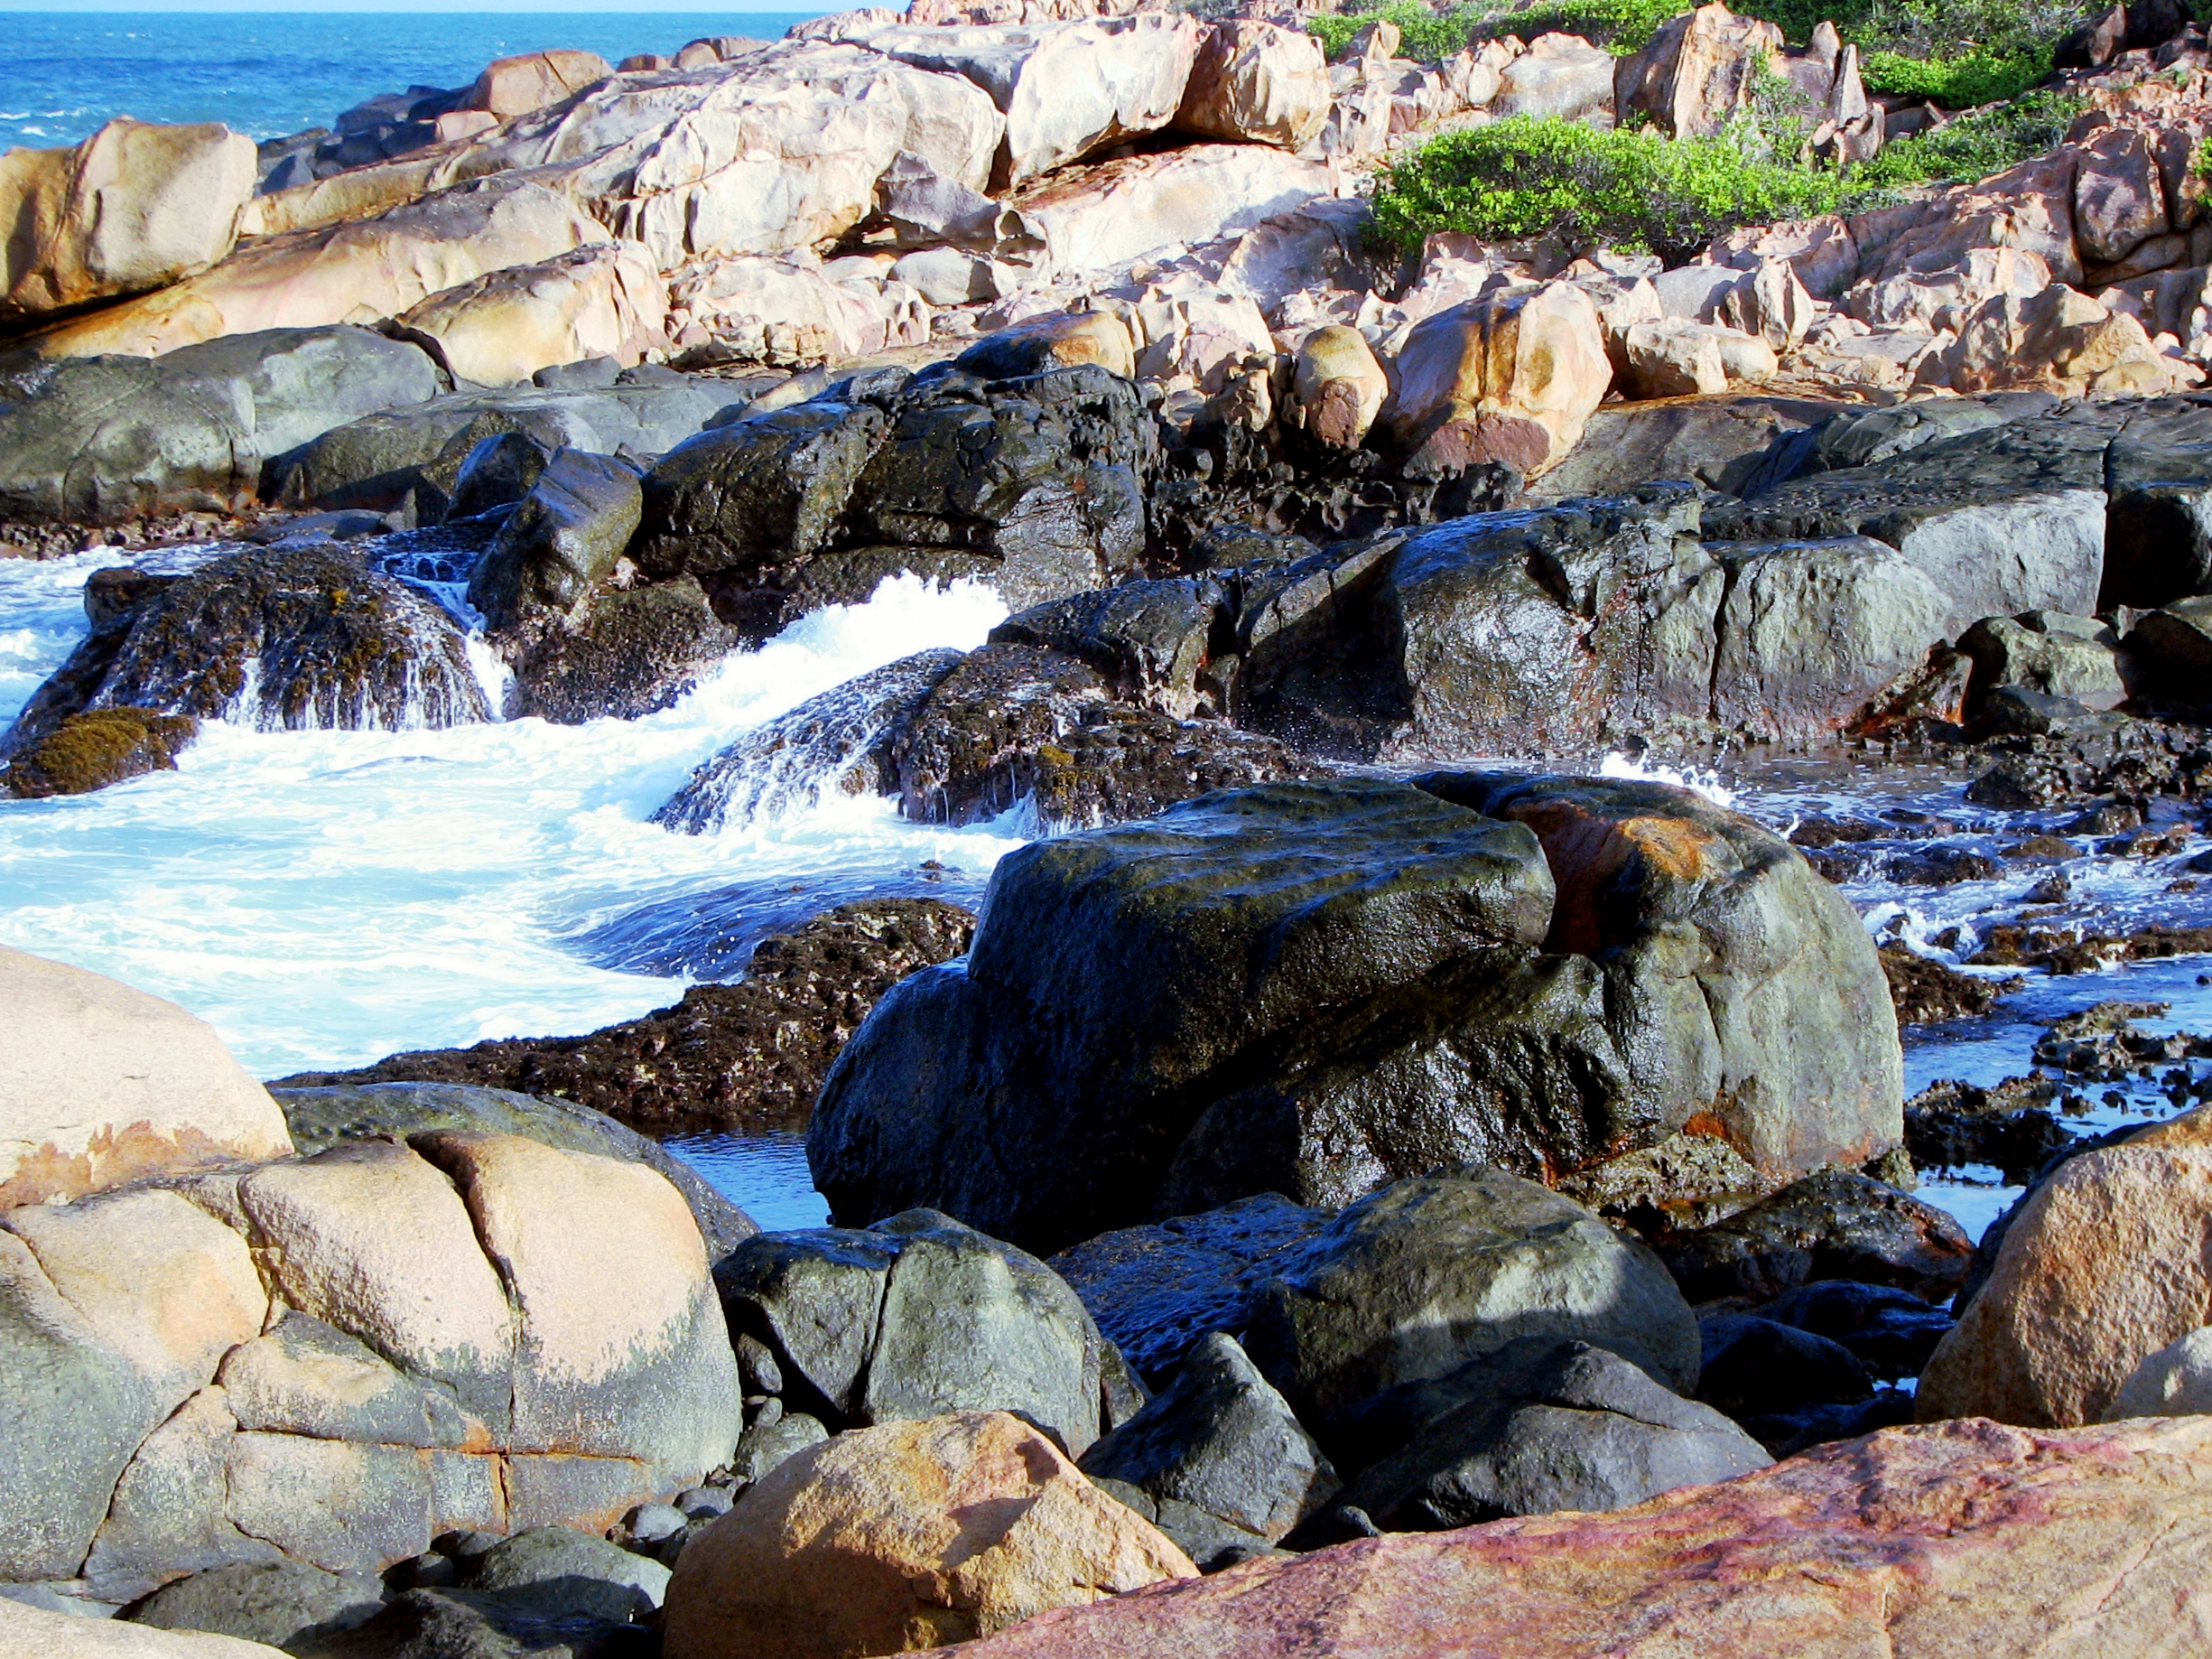
beach, landscape, sea, coast, water, nature, rock, waterfall, wilderness, mountain, shore, river, stream, autumn, rapid, season, material, body of water, rocks, geology, boulder, brasil, water feature, pernambuco, calhetas